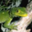
Label: lizard